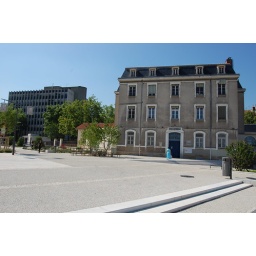
i love the pretty blue of her dress against the building